2014 Japanese Grand Prix

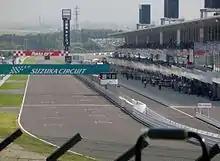
The start/finish straight of Suzuka Circuit

The 2014 Japanese Grand Prix was the 15th of the 19 races of the 2014 FIA Formula One World Championship, and the 30th running of the event as part of the Formula One World Championship. It was held on 5 October at the 18-turn Suzuka Circuit in Suzuka, Mie. The event's official name was the "2014 Formula 1 Japanese Grand Prix", and it was scheduled to last 53 laps over a distance of .